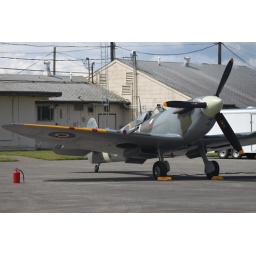
Flying Heritage Collection Fly Day May 22 2010 - Paul Allen's vintage airplane museum, many in flying order